Chosen (Cast novel)

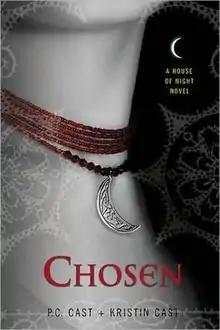
The first edition cover of "Chosen"

Chosen is the third novel of the "House of Night" fantasy series, written by American authors P.C. Cast and Kristin Cast. The book was released on March 2, 2008, by St. Martin's Press, an extension of Macmillan Publishers. The book has been since translated into more than 20 other languages including French, Spanish, German and Chinese.